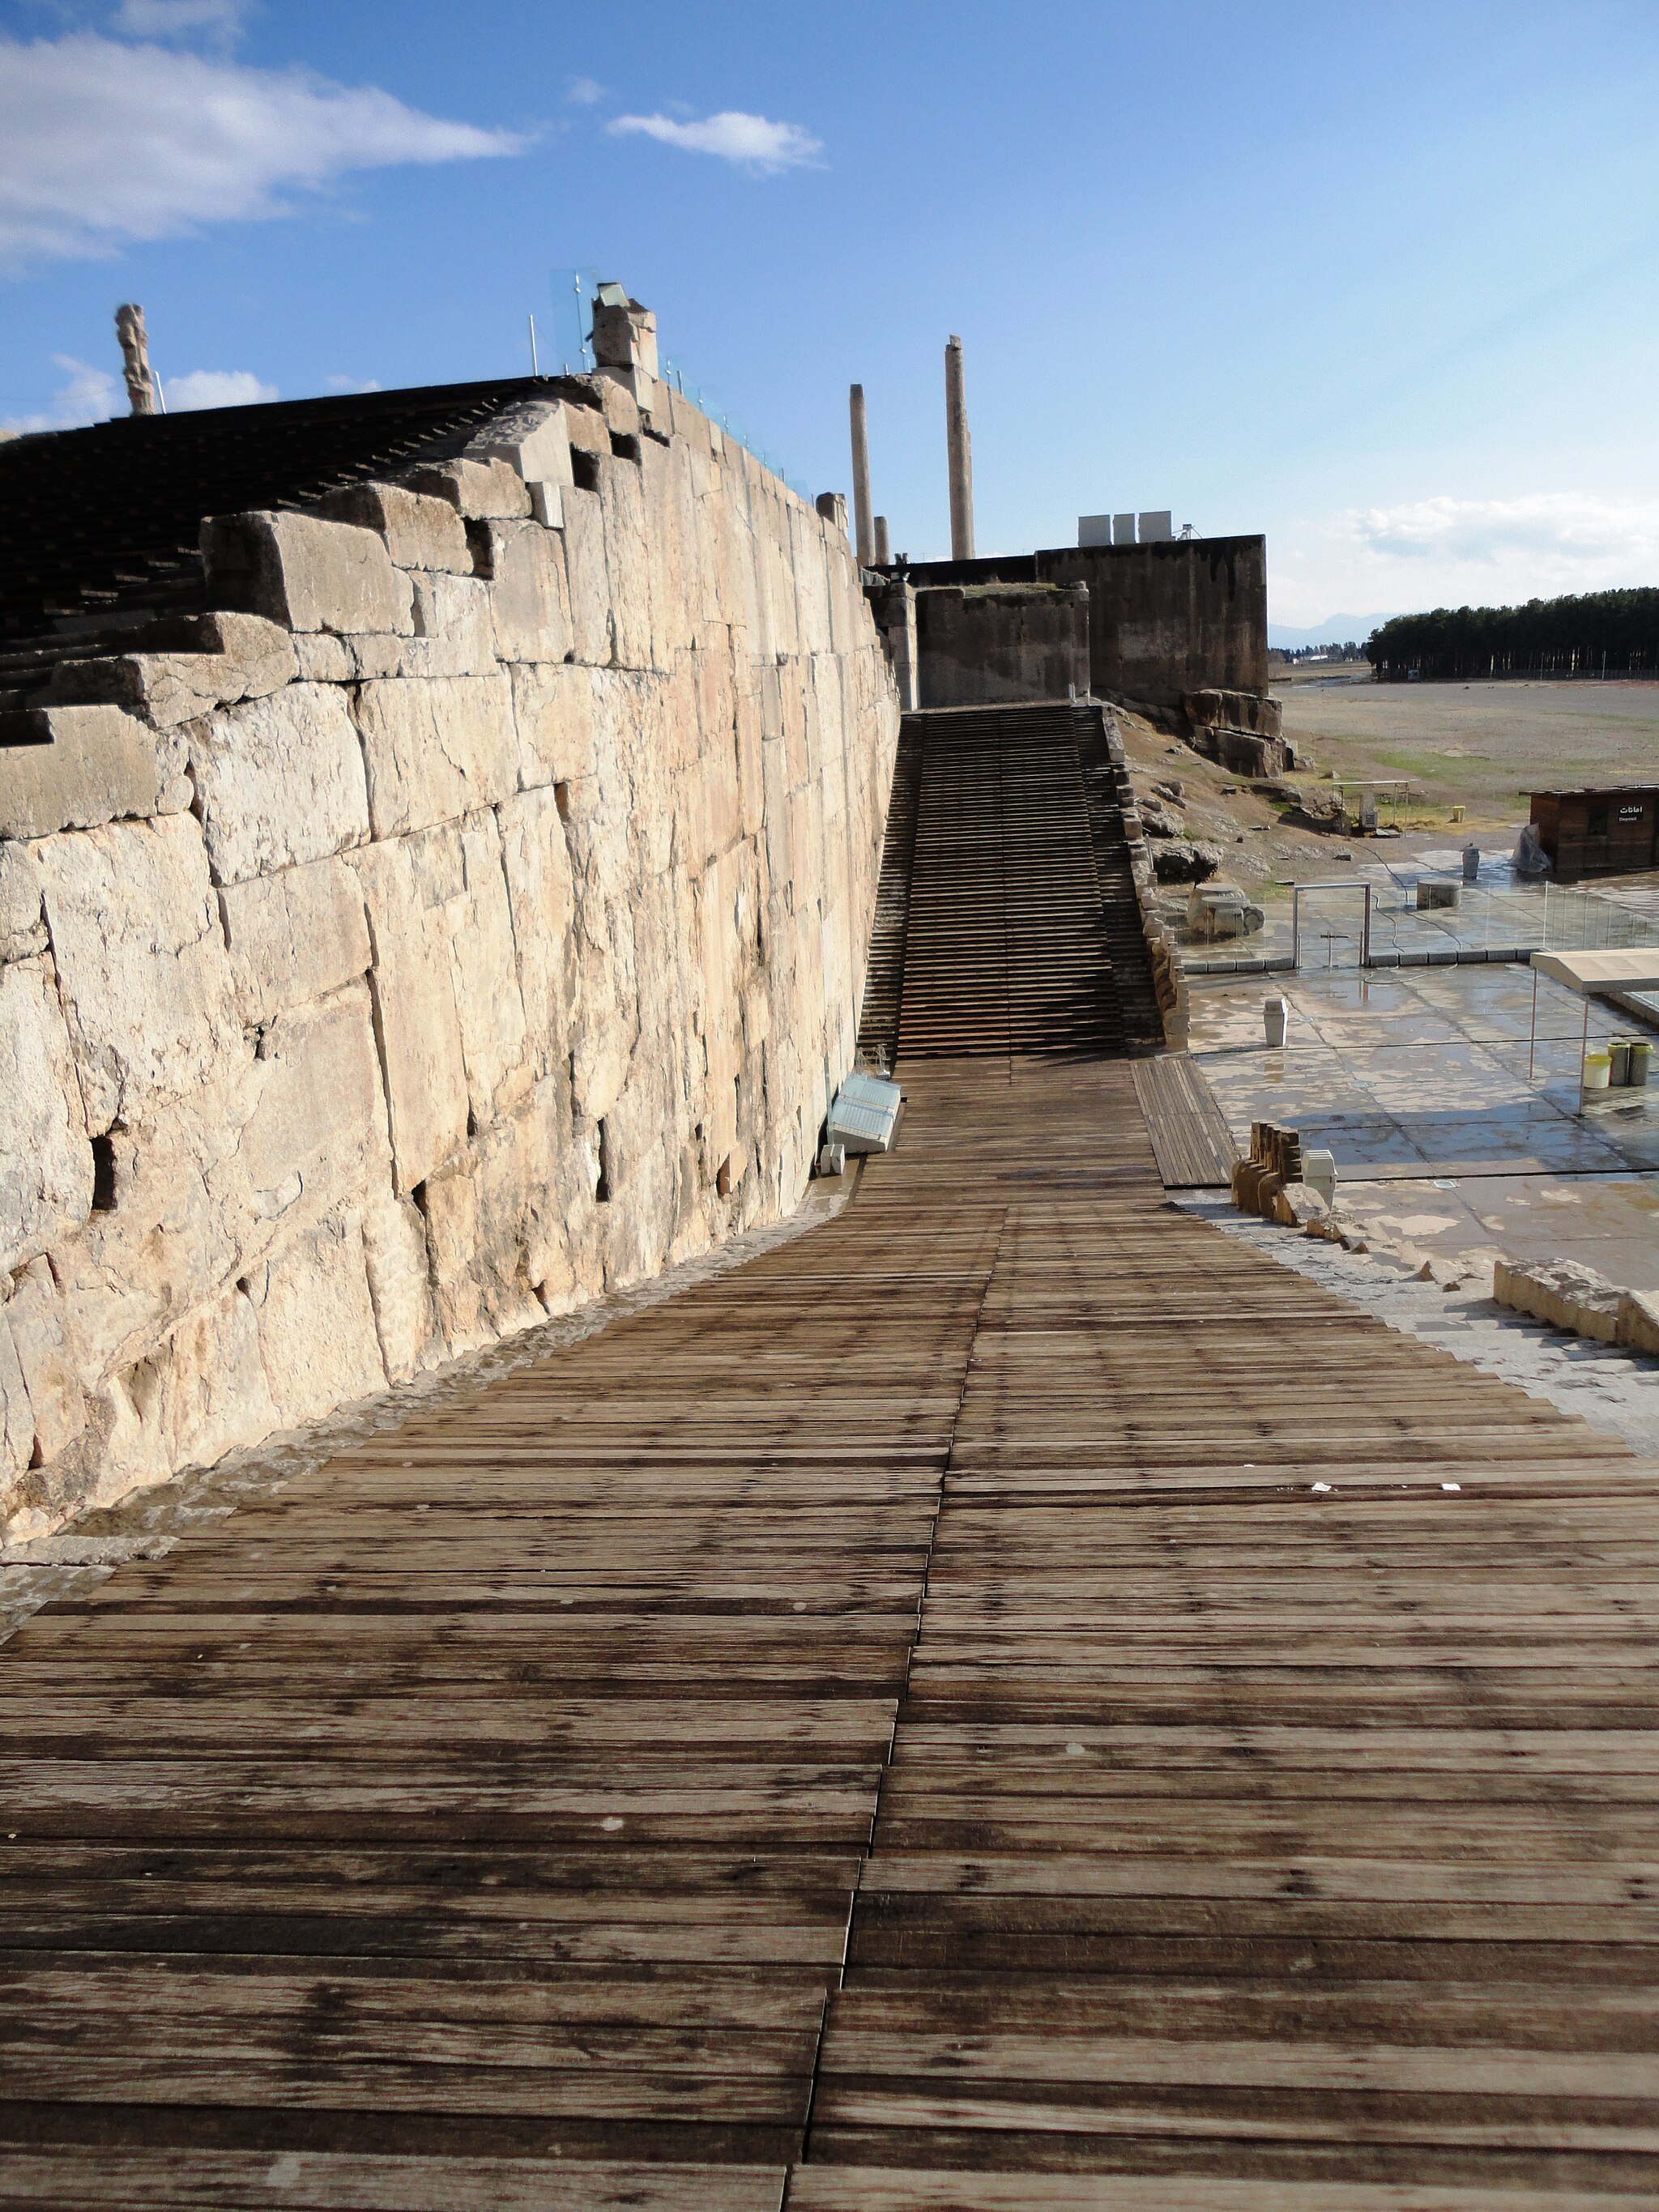
Title: Persēs ppolis
Description: Persepolis
Date: 2011-11-28
Categories: Taken with Sony DSC-W350, Self-published work, Stairs of All Nations in Persepolis